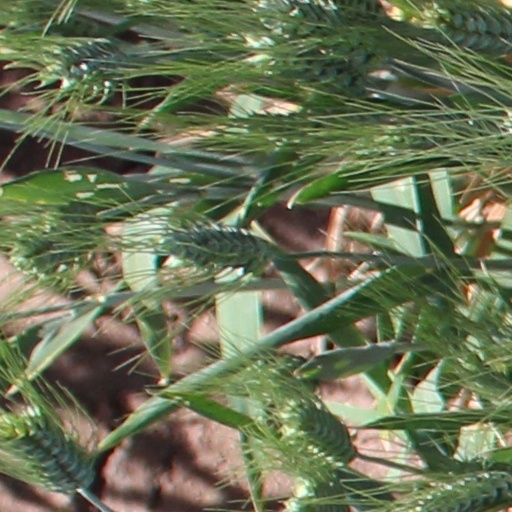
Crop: wheat